Battle of Muottental

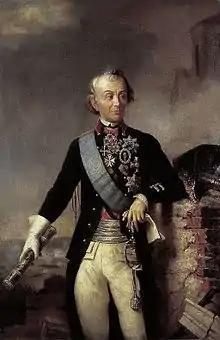
Suvorov with a baton of field marshal

Suvorov's disposition of troops instructed Rosenberg's corps to remain in the rearguard and hold the enemy from Schwyz until all the packs had passed over Mount Bragell (now Pragel). Rosenberg was ordered to hold firm, to repel the French with all his strength, but not to pursue them beyond Schwyz.